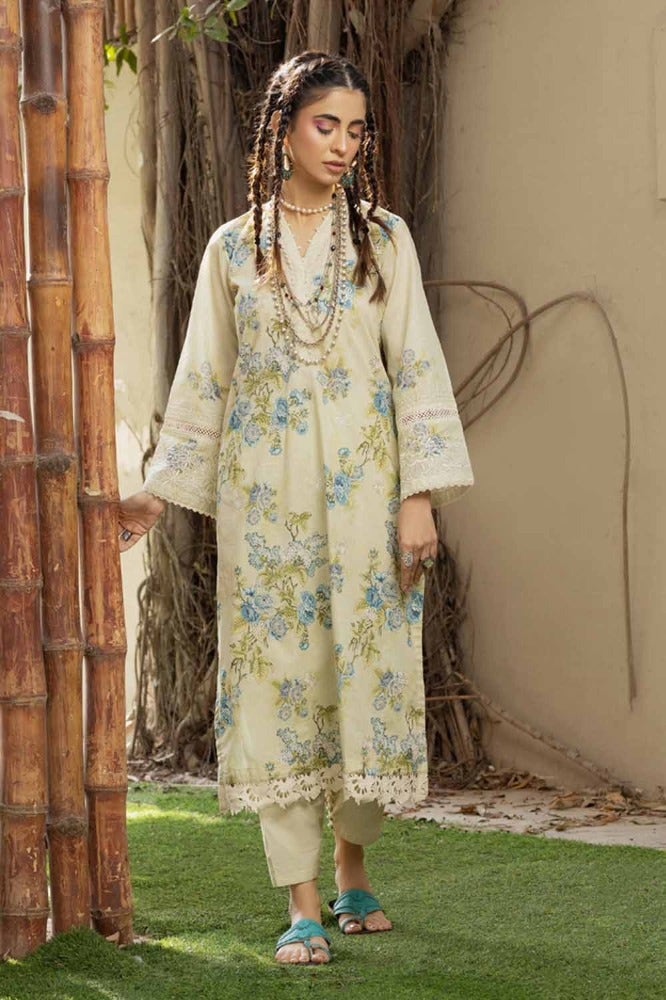
cream multi floral embroidered tunic